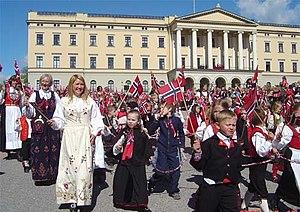
Le jour de la Constitution, plus couramment nommé syttende mai ou Nasjonaldagen en Norvège, est la fête nationale norvégienne.